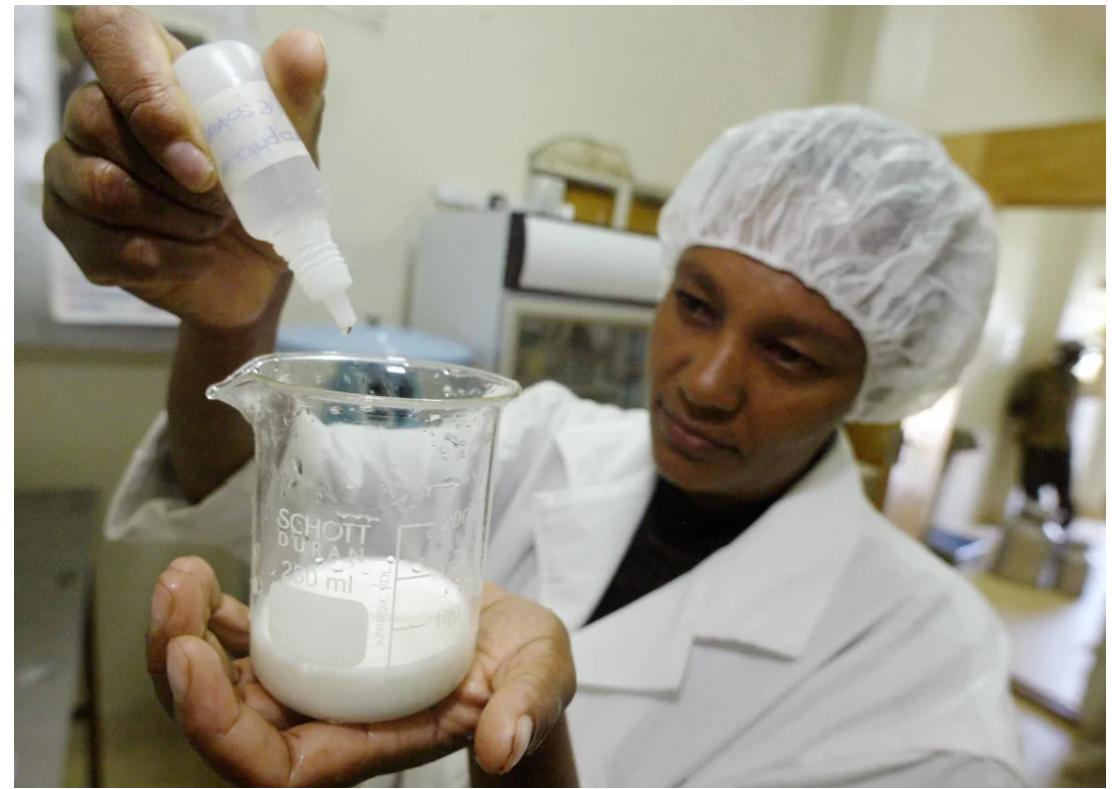
Mwanamke mmoja ambaye amevaa koti lake nyeupe na akafunga kichwa lake na kofia pia nyeupe akiwa amesimama pale katikati ya jumba hii na ameshika glasi ambayo iko na kinywaji nyeupe huku akipima.